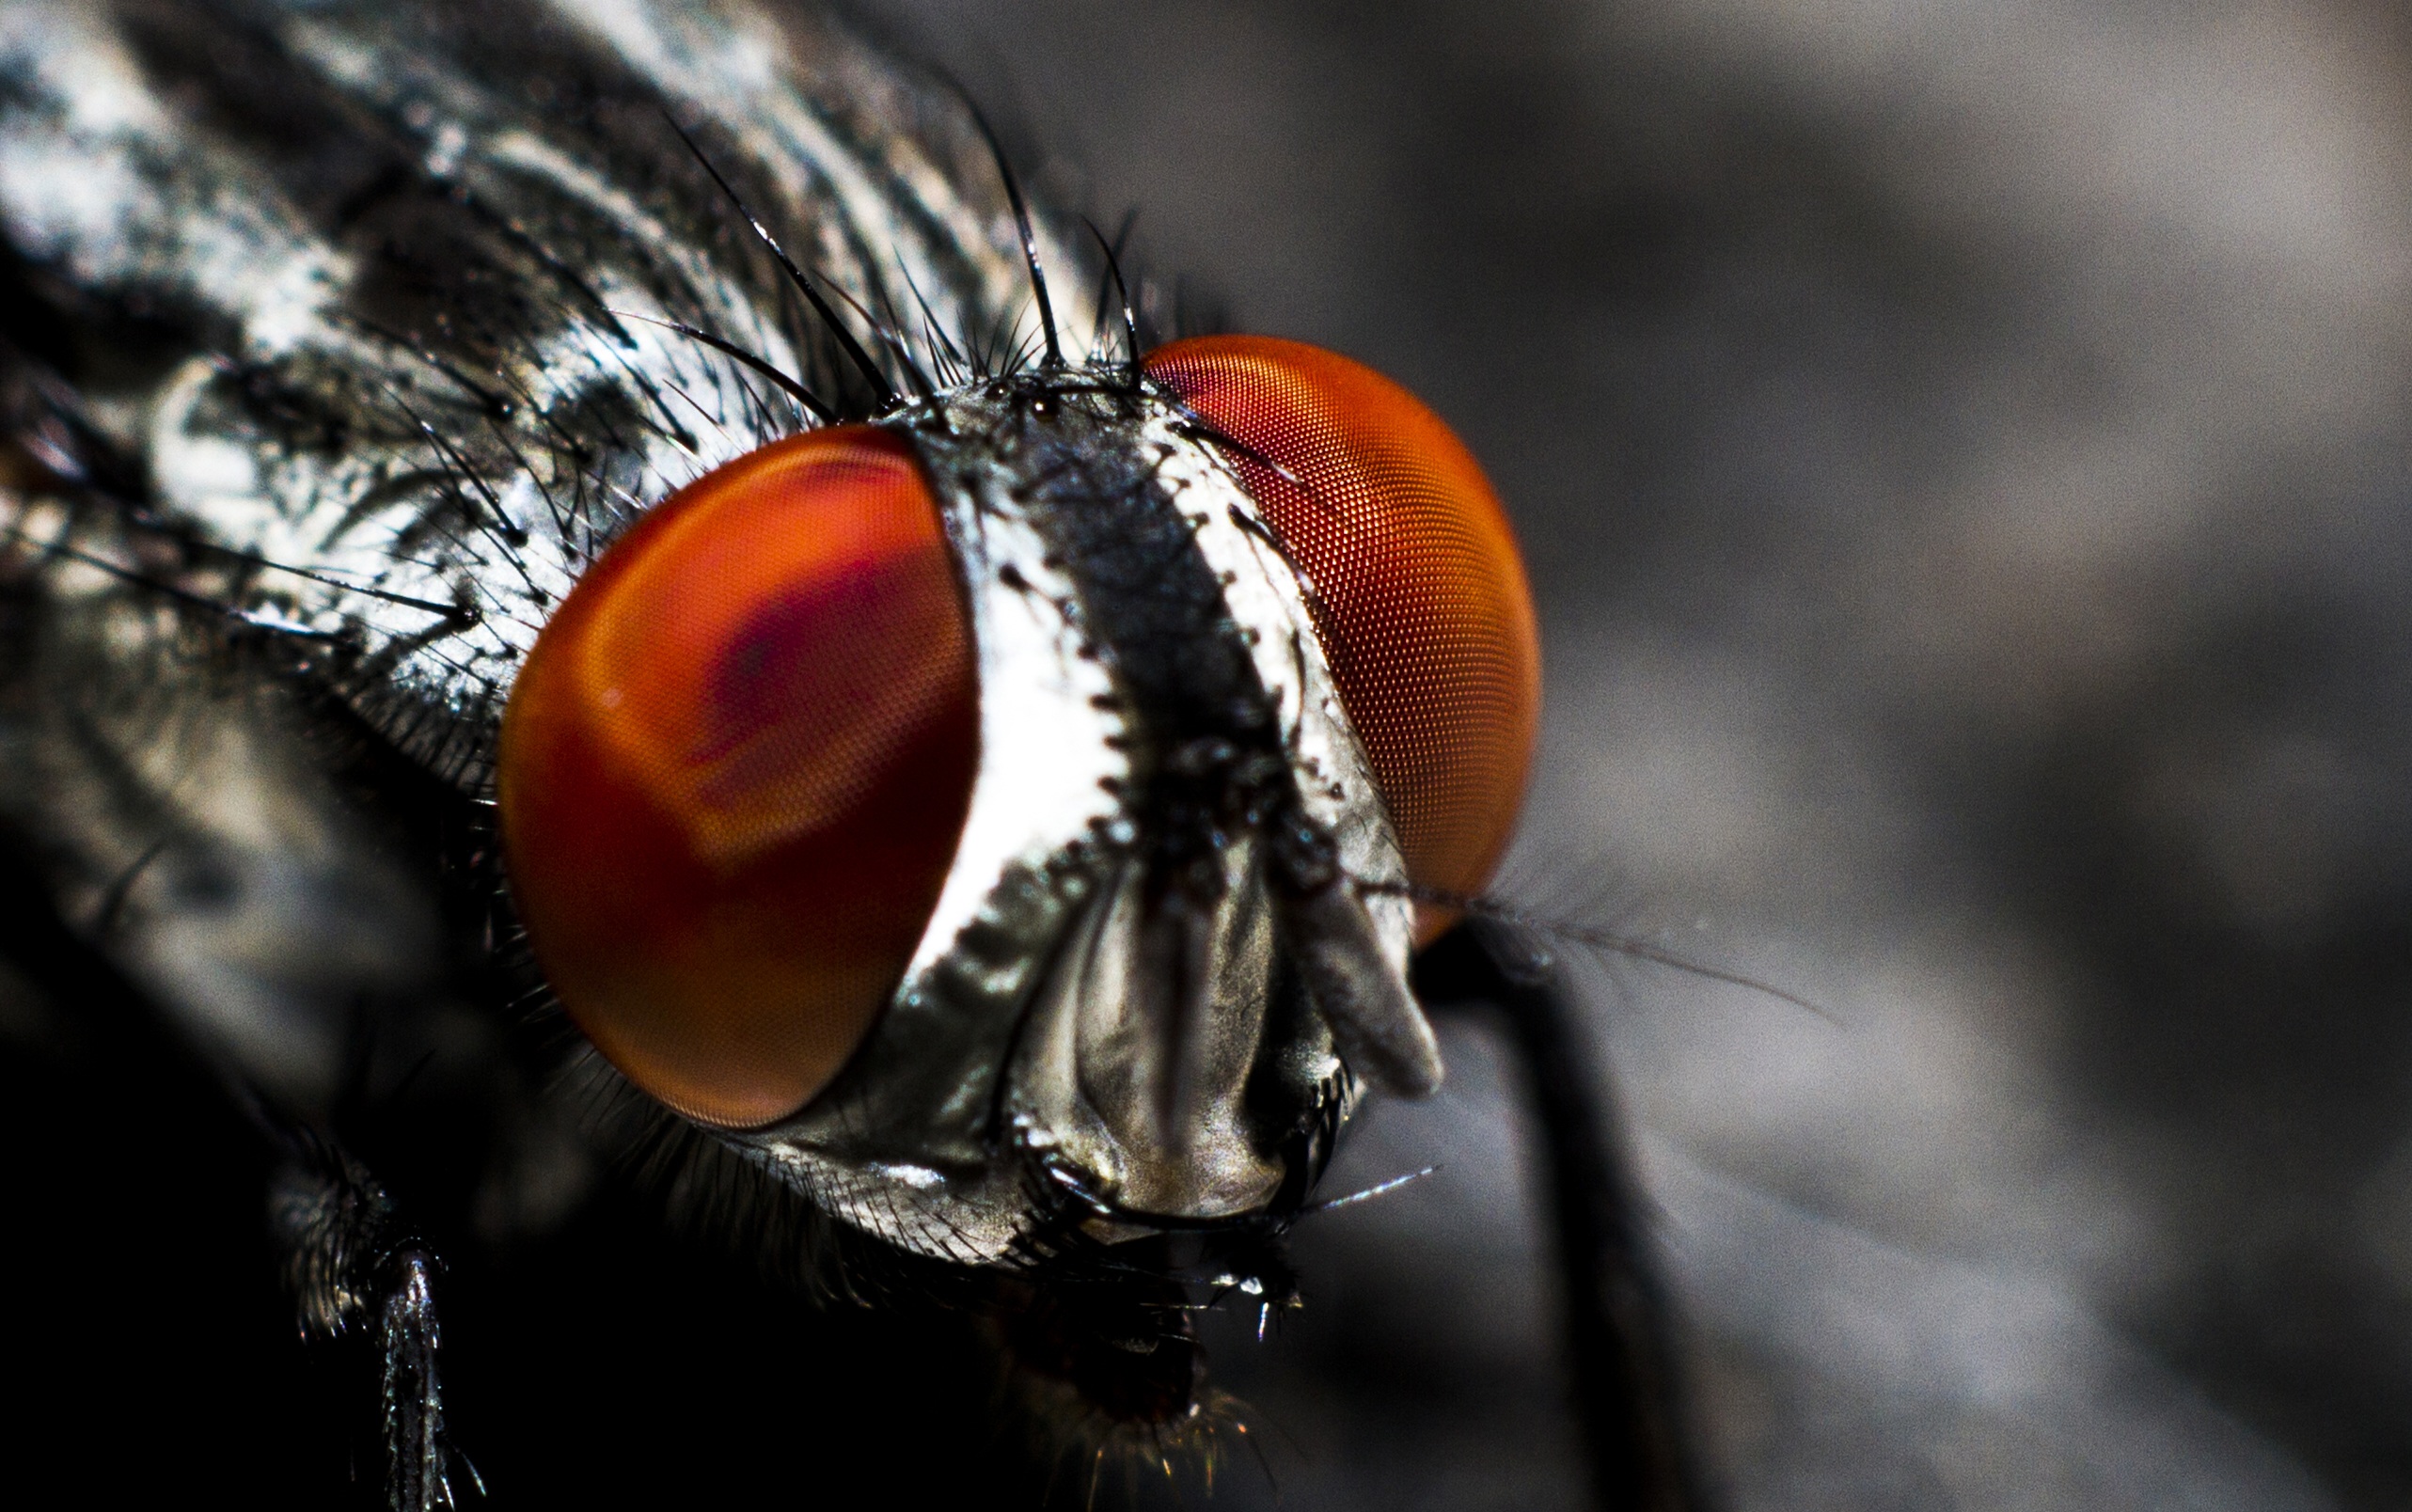
nature, photography, flower, fly, antenna, insect, macro, bug, still life, fauna, invertebrate, close up, eyes, wings, macro photography, blurred background